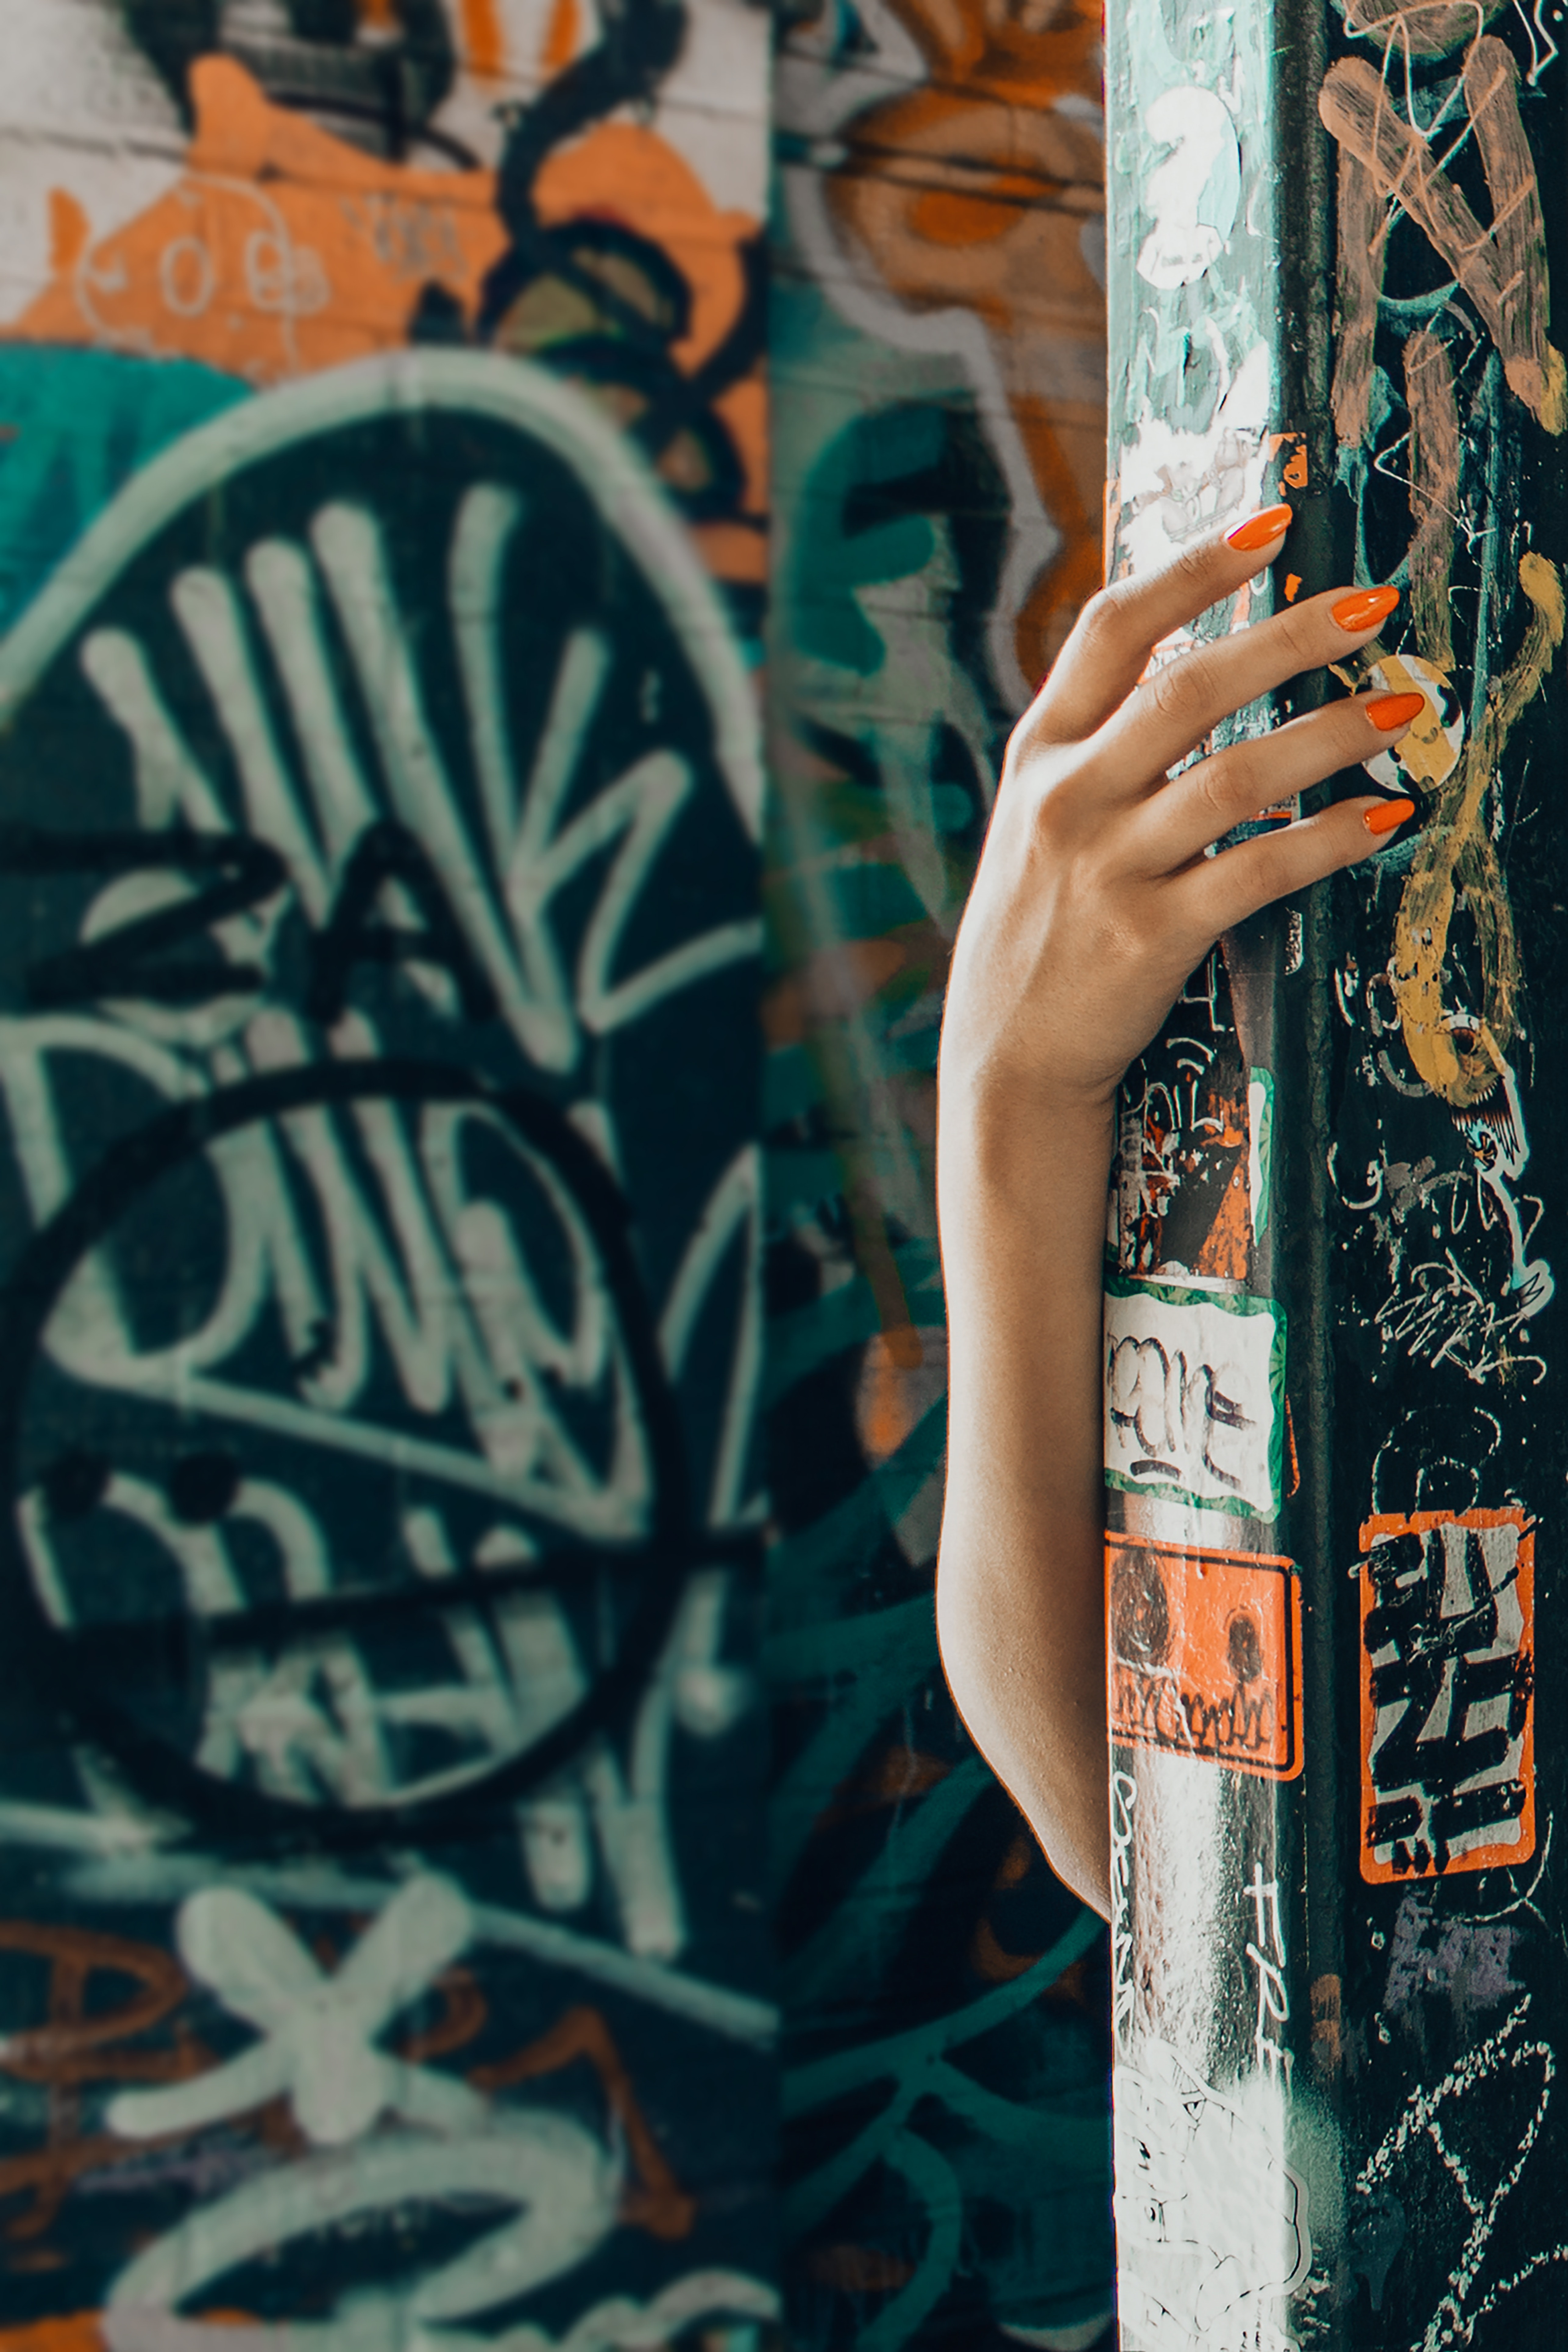
snapshot, arm, wall, art, hand, cool, visual arts, textile, graffiti, photography, finger, street art, pattern, style